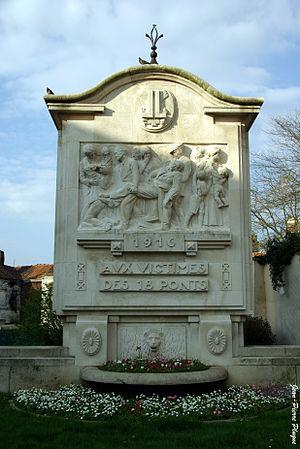
Lille - Quartier Moulins — ""Monument des 18 Ponts"".En mémoire des victimes de l'explosion du dépôt de munitions des 18 Ponts (1916).Sculpteur
Lille, ville agrandie en 1858, s'est couverte de statues à la fin du XIXᵉ siècle et au début du XXᵉ siècle.